Reigate

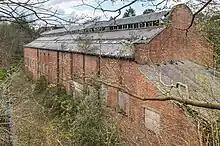
The former Reigate Corporation electricity works, Wray Common Road

A new residential area was established at Wray Park, to the north of Reigate town centre, in the 1850s and 1860s. St Mark's Church was built to serve the new community. Doods Road was constructed in around 1864 and Somers Road, to the west of the station, followed shortly afterwards. In 1863, the National Freehold Land Society began to develop the Glovers Field estate, to the south east of the town centre, and also led efforts to build houses at South Park, to the west of Woodhatch.